Hit Lady

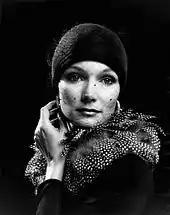
Yvette Mimieux in a publicity photo for the film

"Hit Lady" was written by Mimieux, and directed by Tracy Keenan Wynn.